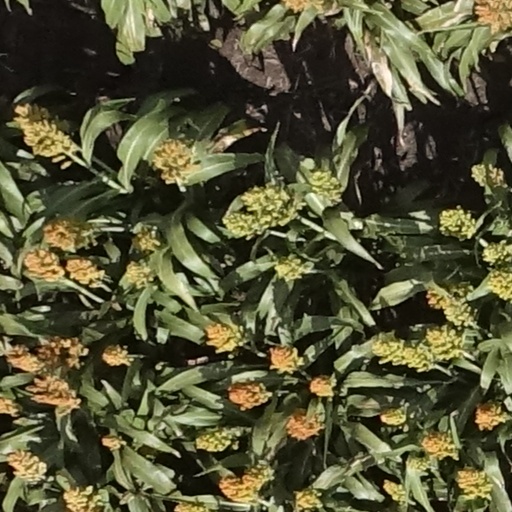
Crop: sorghum